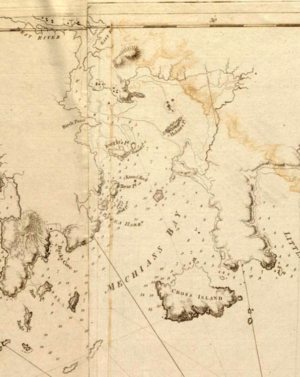
La bataille de Machias, également connue sous le nom de bataille de la Margaretta, est le premier engagement naval de la guerre d'indépendance des États-Unis. Il eut lieu les 11 et 12 juin 1775, dans et autour du port de Machias dans ce qui est aujourd'hui l'Est de l'État du Maine, et donna lieu à la capture d'une goélette britannique par les Patriots.
.